Zebra

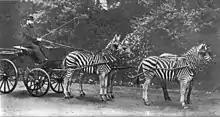
Walter Rothschild with a zebra carriage

Among plains and mountain zebras, the adult females mate only with their harem stallion, while in Grévy's zebras, mating is more polygynandrous and the males have larger testes for sperm competition. Female zebras have five to ten day long oestrous cycles; physical signs include a swollen, everted (inside out) labia and copious flows of urine and mucus. Upon reaching peak oestrous, mares spread-out their legs, lift their tails and open their mouths when in the presence of a male. Males assess the female's reproductive state with a curled lip and bared teeth (flehmen response) and the female will solicit mating by backing in. Gestation is typically around a year. A few days to a month later, mares can return to oestrus. In harem-holding species, oestrus in a female becomes less noticeable to outside males as she gets older, hence competition for older females is virtually nonexistent.